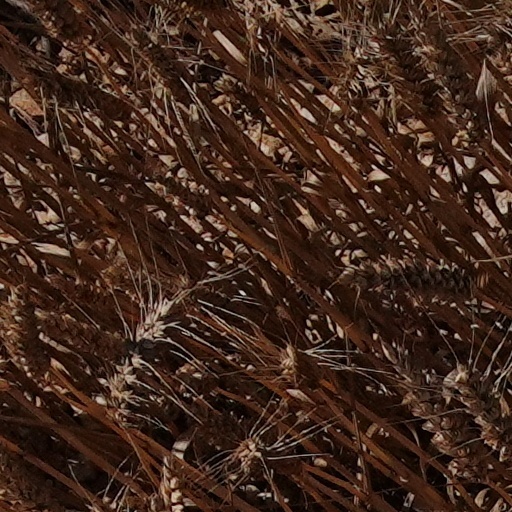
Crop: wheat